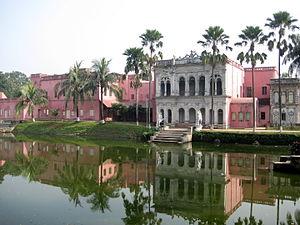
Cet article est partiellement ou en totalité issu de l’article de Wikipédia en allemand intitulé « Liste der Städte in Bangladesch ».